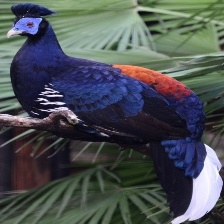
Species: CRESTED FIREBACK
Scientific name: LOPHURA IGNITA